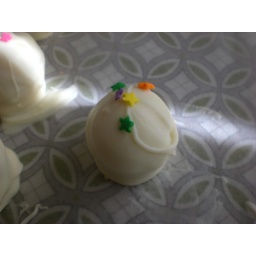
Lemon cake dipped in white chocolate with star sprinkles.